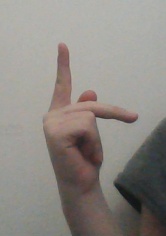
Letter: dha